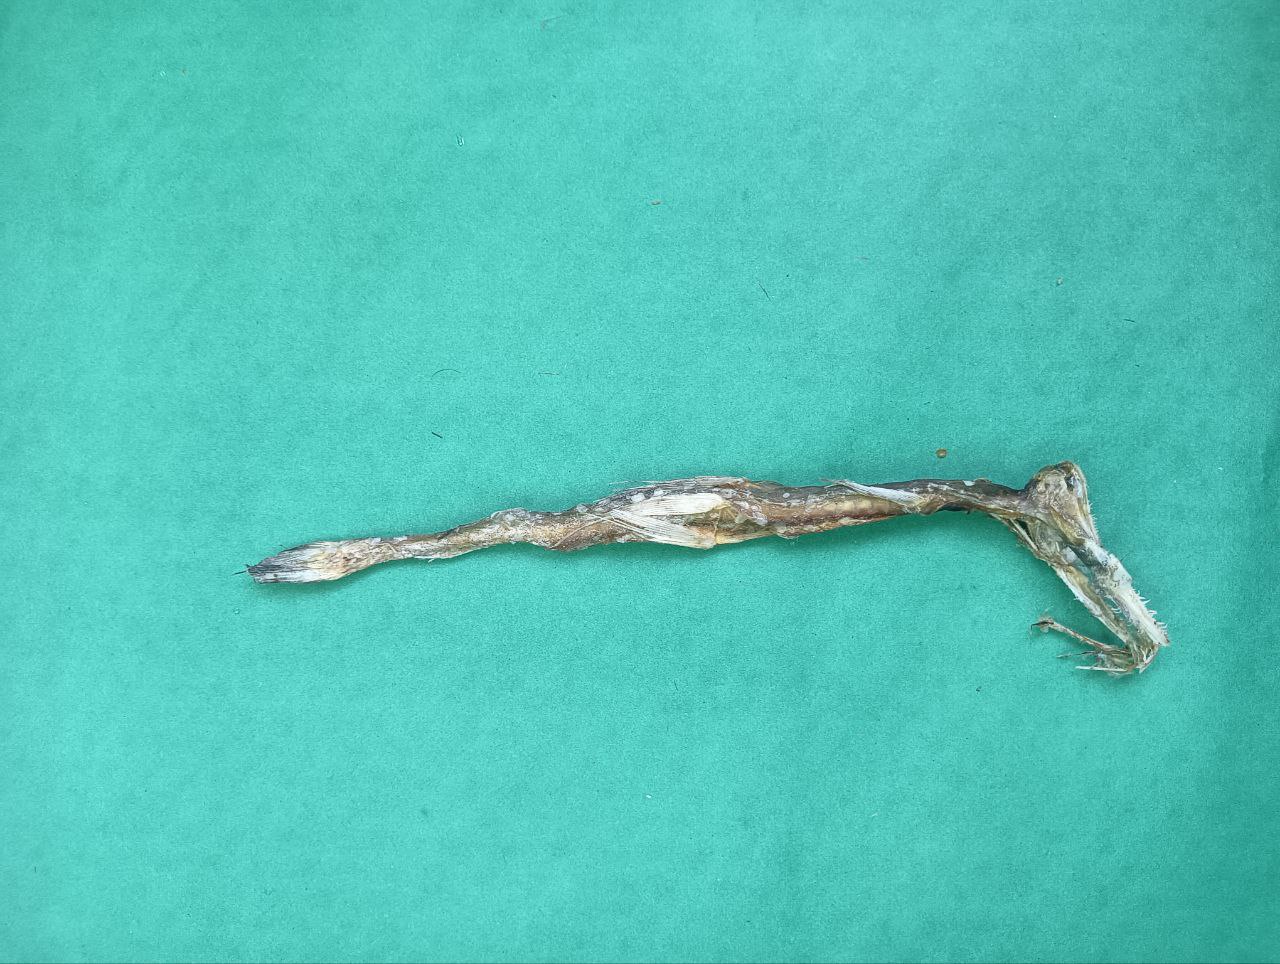
Species: Loitta